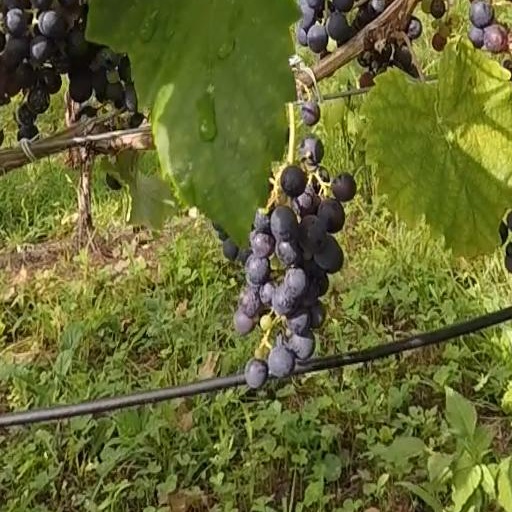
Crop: grape